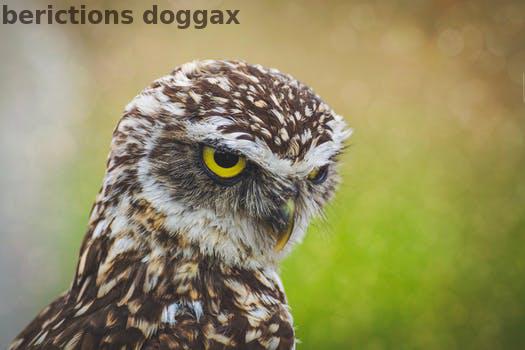
Label: Watermark